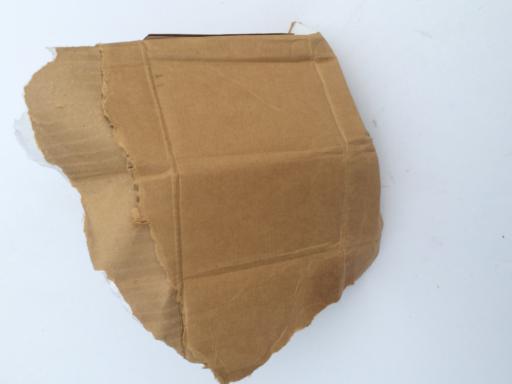
Label: cardboard